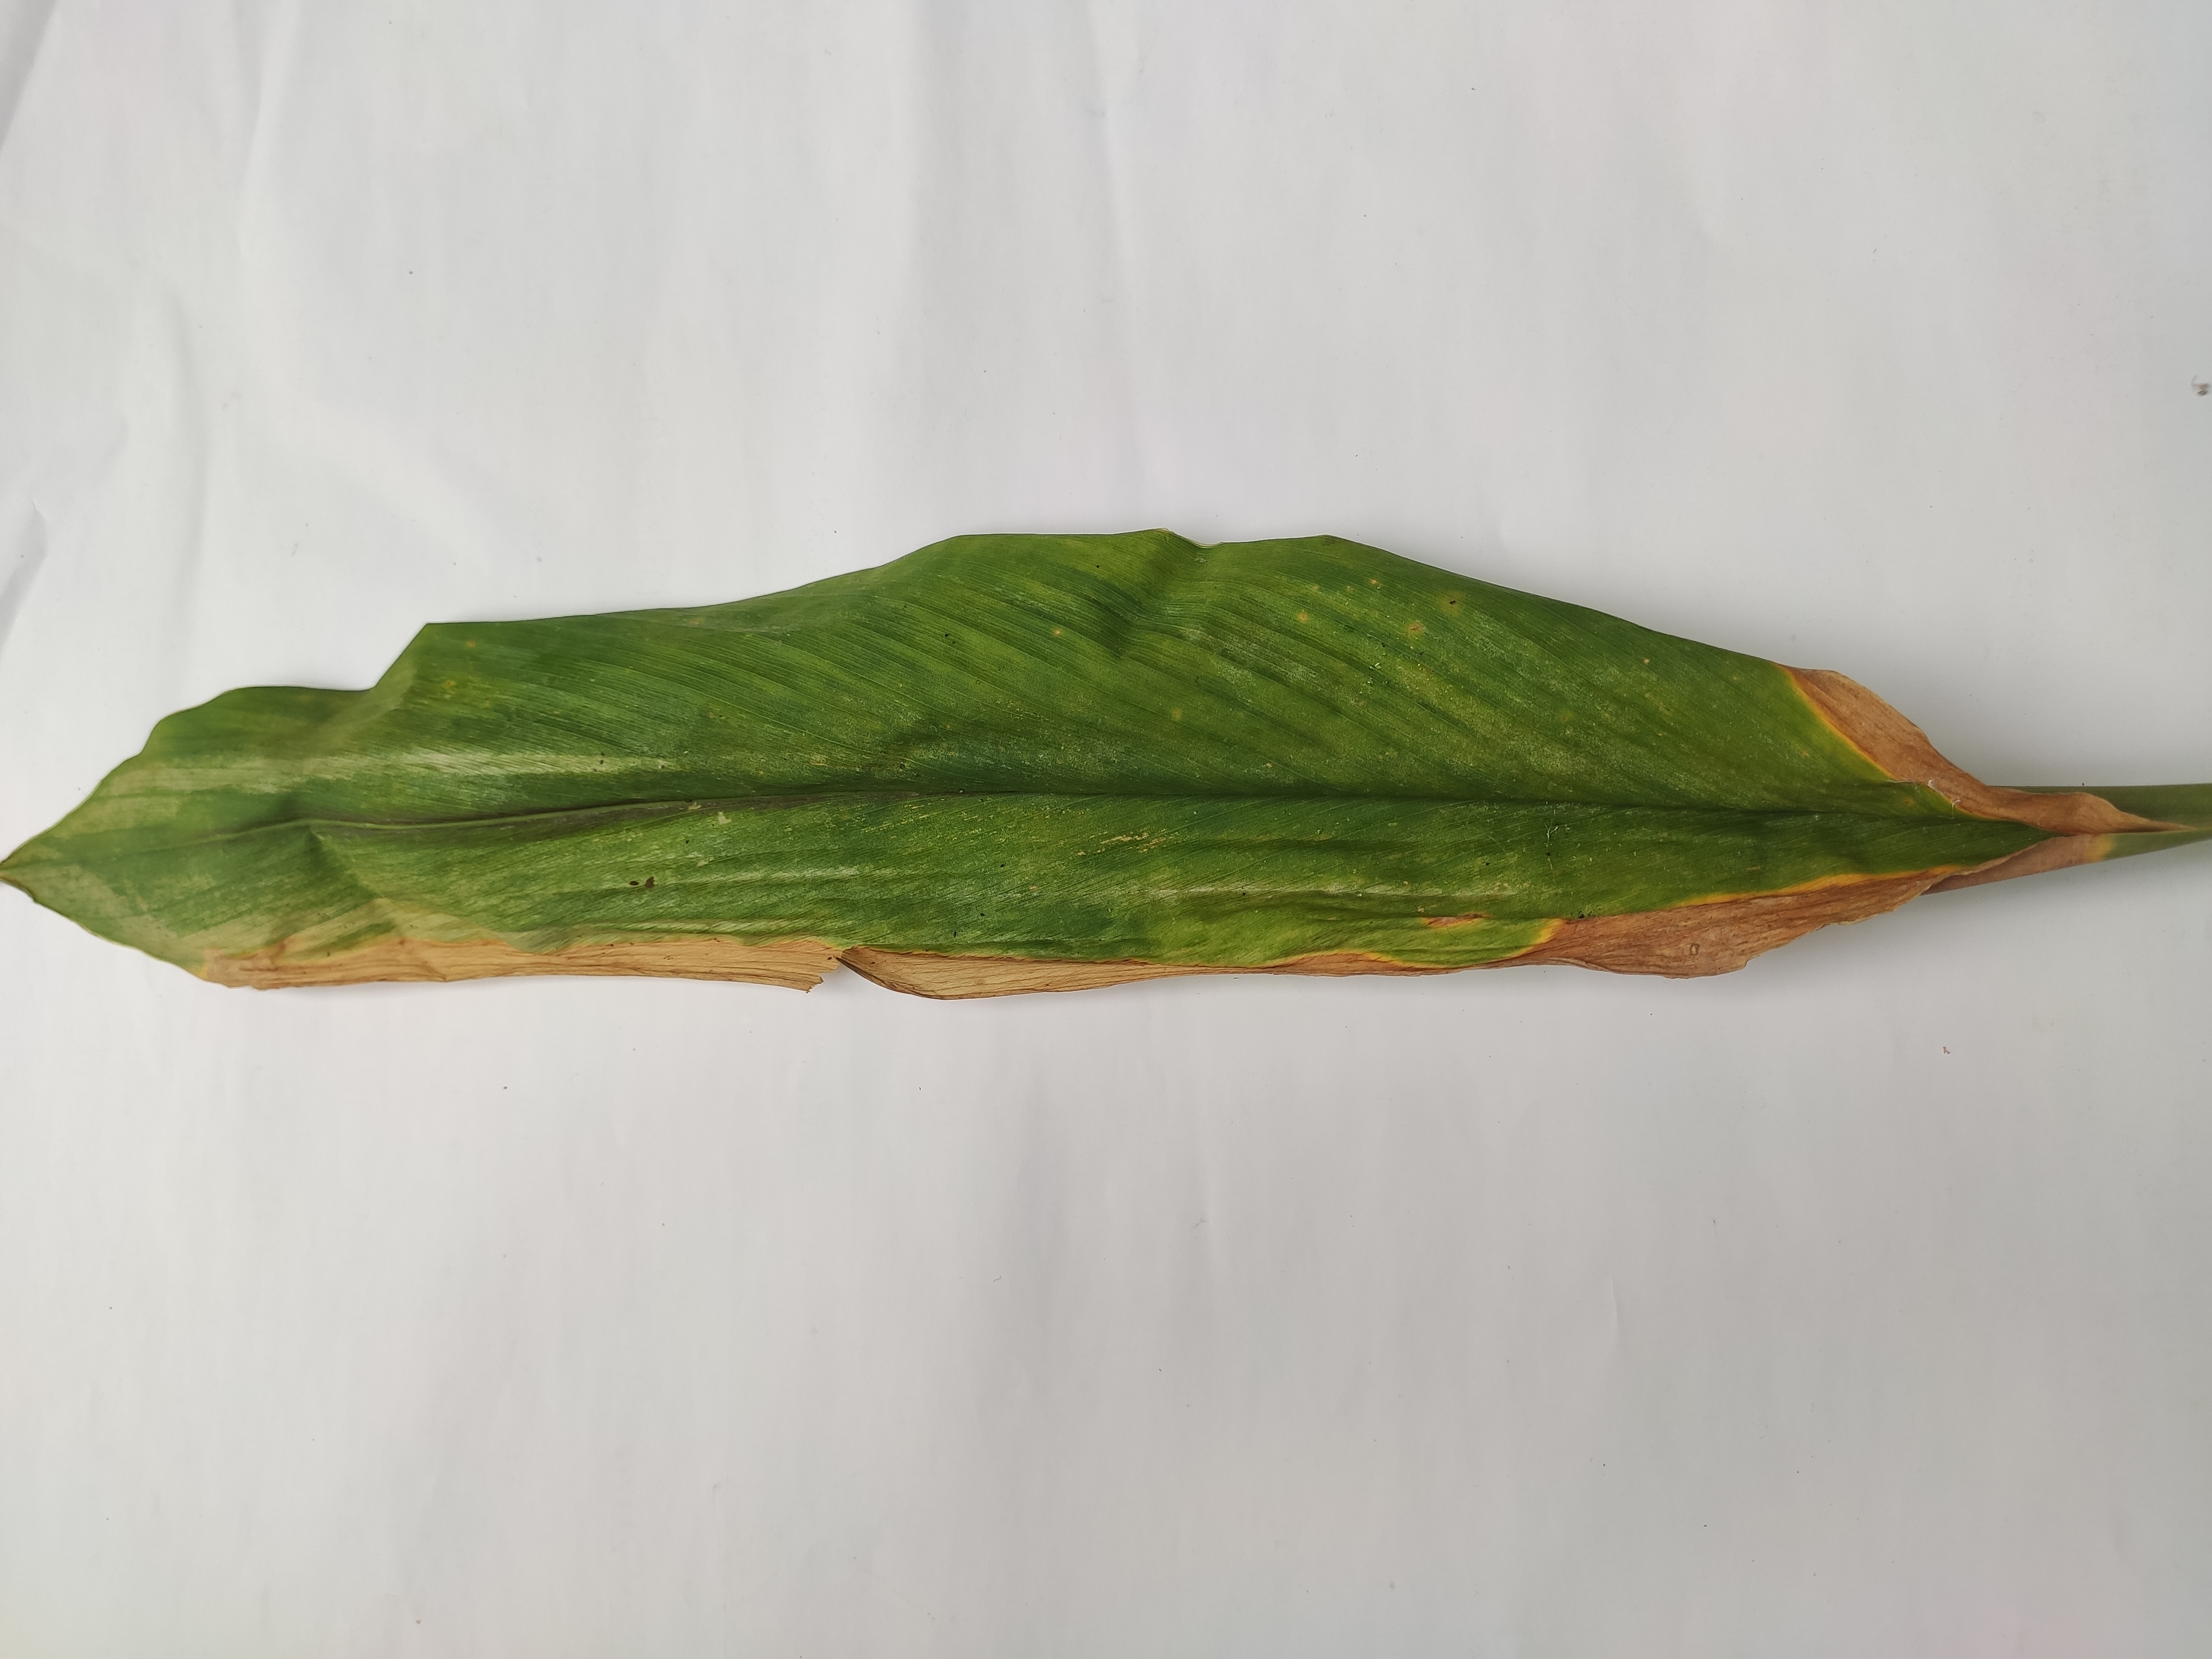
Label: Blotch